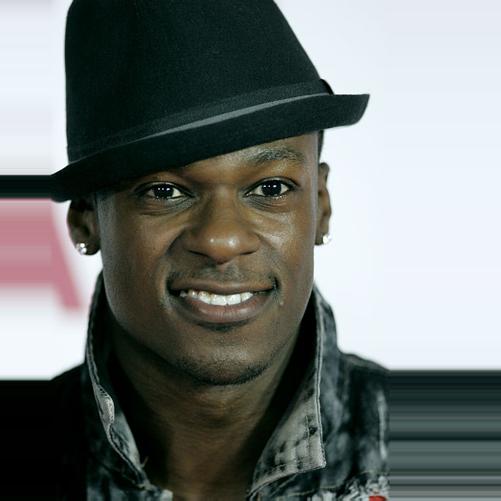
Age: 25